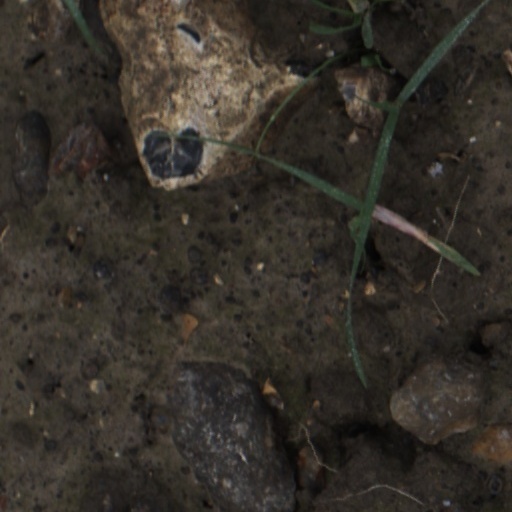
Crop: wheat